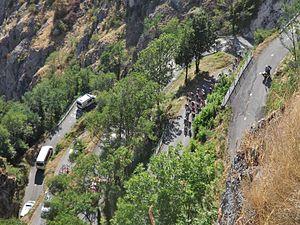
Vue du peloton de coureurs cyclistes du Tour de France 2015 grimpant les 18 lacets de Montvernier, dans la vallée de la Maurienne (Savoie), durant la 18ème étape.
La 18ᵉ étape du Tour de France 2015 s'est déroulée le jeudi 23 juillet 2015 entre Gap et Saint-Jean-de-Maurienne sur une distance de 186,5 kilomètres.